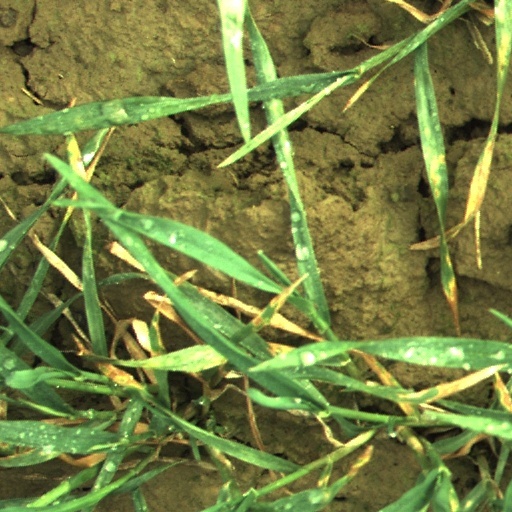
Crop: wheat